Las Cuevas War

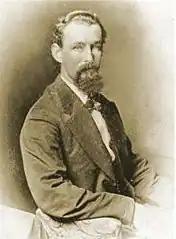
"Captain Leander McNelly in 1875."

McNelly and his rangers entered Mexico November 20. Under cover of brush and scrub oak, they made their way on foot to the stronghold of Juan Flores Salinas, local leader of the rural guard, at the Rincon de Cucharras outpost of the Las Cuevas ranch. The ensuing shoot-out pitted rangers against an estimated four hundred of Salinas' men. Totally outnumbered and fearing the mounted Mexicans would surround his men, McNelly ordered his men to pull back to the river to make a stand. At the river, about half the United States Army 24th Infantry and the 8th Cavalry, under Lieutenant Colonel James F. Randlett, had lined up on the Texas side. In the melee that followed, with the aid of the army firing a Gatling gun on the Mexicans, Juan Salinas, Alcalde of Camargo, and eighty of his ""banditos"" died on the riverbank. The fighting wasn't over. It was a Mexican standoff with the militia retreating to regroup after their leader's death, and McNelly refusing to back down from his demands on the return of the stolen cattle. Later that afternoon, Major A. J. Alexander from Fort Ringgold arrived with a message from Colonel Potter at Fort Brown, located on the Rio Grande at Brownsville: